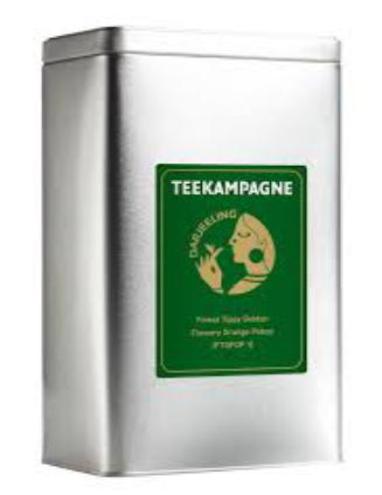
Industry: Food